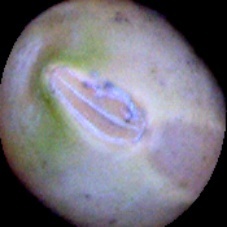
Label: Immature